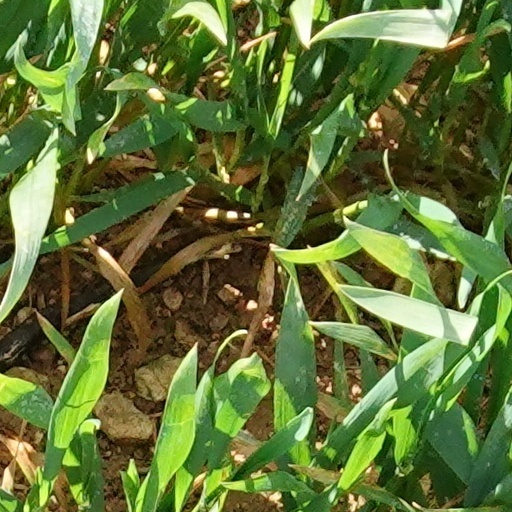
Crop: wheat